GWR 101 Class

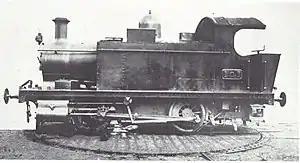
101 after conversion to burn coal in 1905

The GWR 101 Class consisted of a single experimental 0-4-0T side-tank steam locomotive. It was built at GWR Swindon Works under the direction of George Jackson Churchward in June 1902.